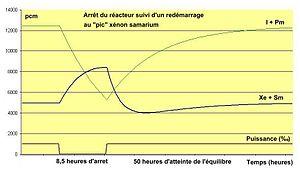
Effet en réactivité d'un arrêt et d'un redémarrage au ""pic"" xénon samarium"
L'empoisonnement par le samarium 149 est une réduction de la réactivité d'un réacteur nucléaire, provoquée par la capture de neutrons par le samarium 149, un produit de fission stable qui est un poison nucléaire. Il s'agit d'un processus similaire à l'empoisonnement par le xénon 135.